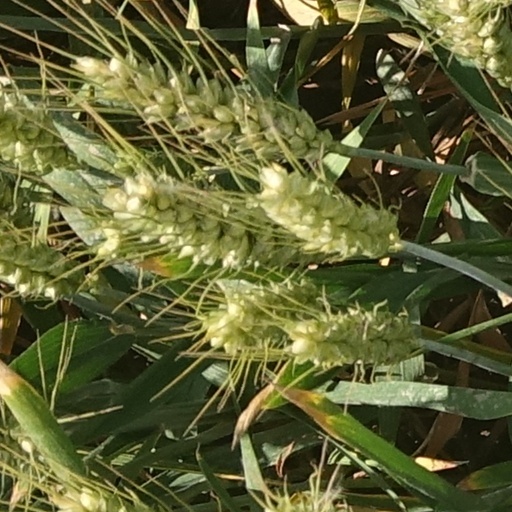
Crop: wheat